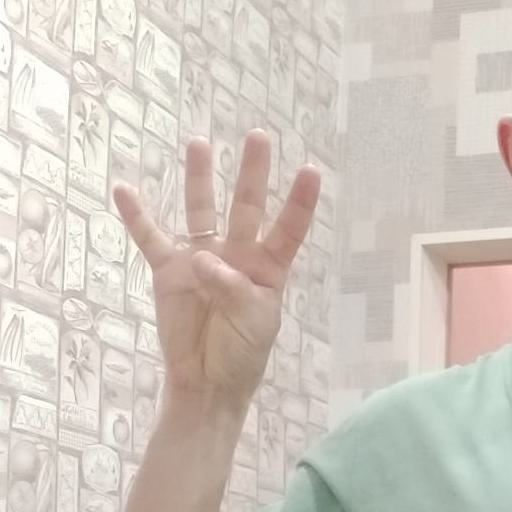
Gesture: four